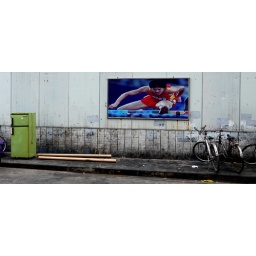
a green freezer, paper tubes and bicycles are in front of a wall decorated by a banner